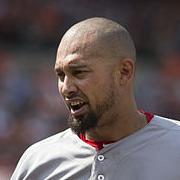
Age: 32